Selph Building

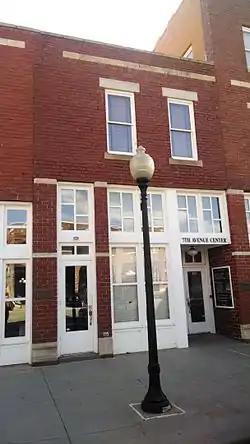
Selph Building

The Selph Building is one of the first commercial buildings to be built in the downtown area of Stillwater, Oklahoma.